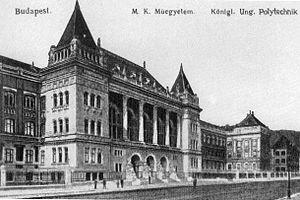
Alajos Hauszmann était un architecte austro-hongrois d'un style marqué par l'historicisme.